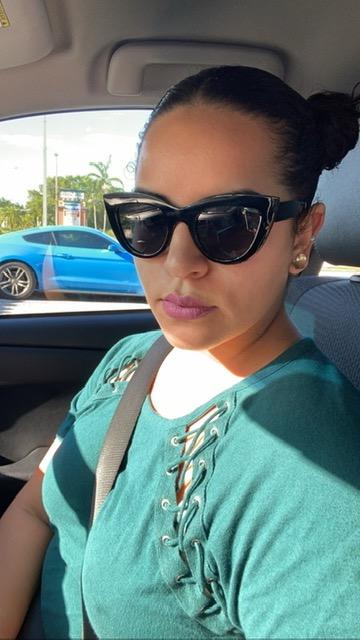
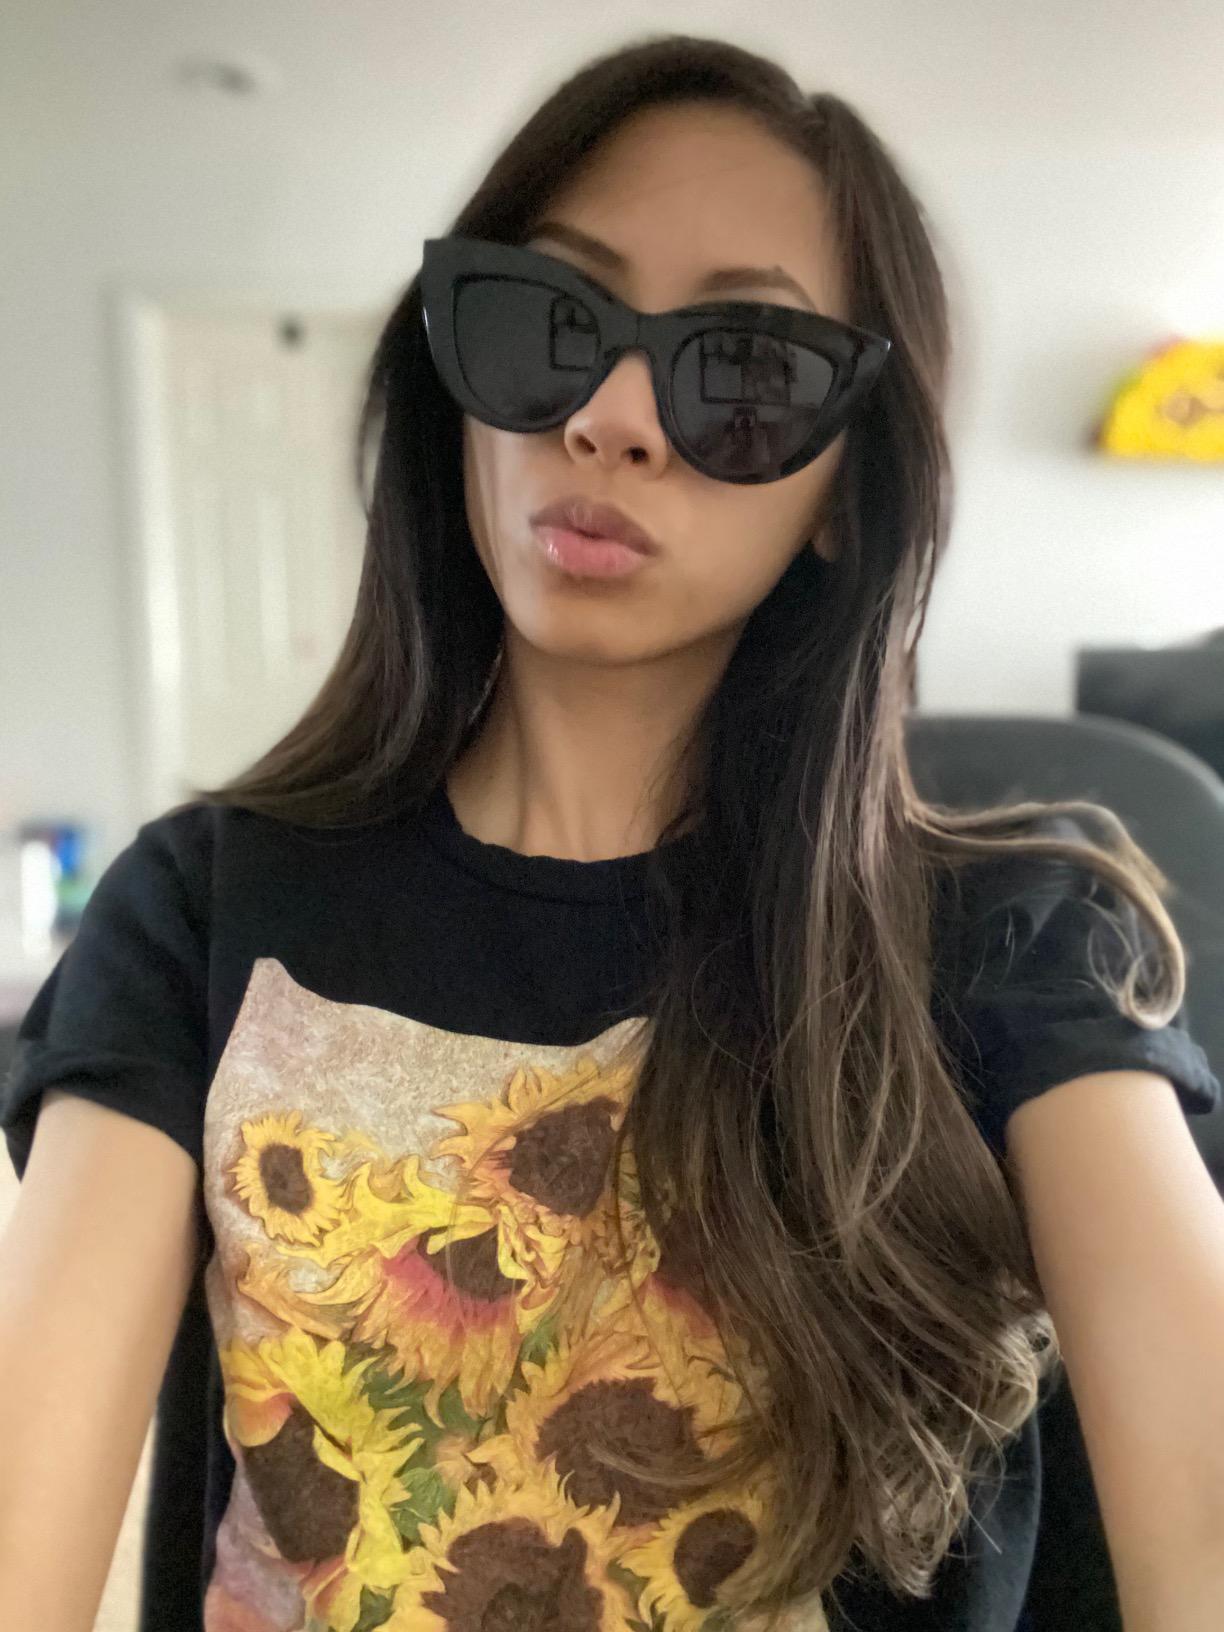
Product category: accessories_sunglasses
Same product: yes